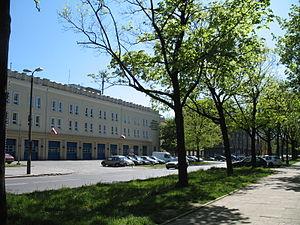
Nowa Huta est une ville nouvelle des années 1950 en Pologne partie intégrante de la ville de Cracovie. Avec près de 300 000 habitants, c'est une des parties les plus peuplées de la commune de Cracovie.